Answer in natural language. Is countertop l x (marked B) to the left of walnut tv stand (marked C)? Choose between the following options: yes or no
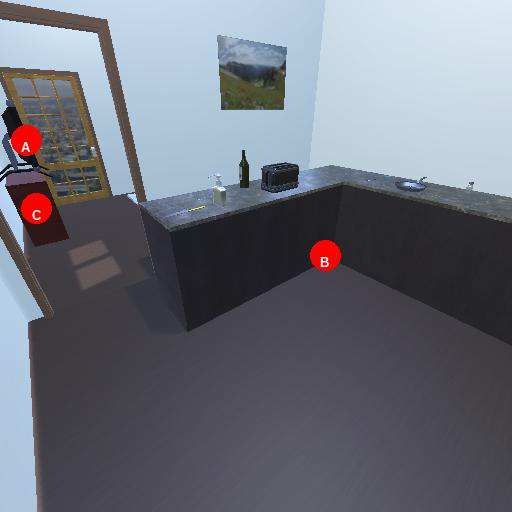
<answer>no</answer>